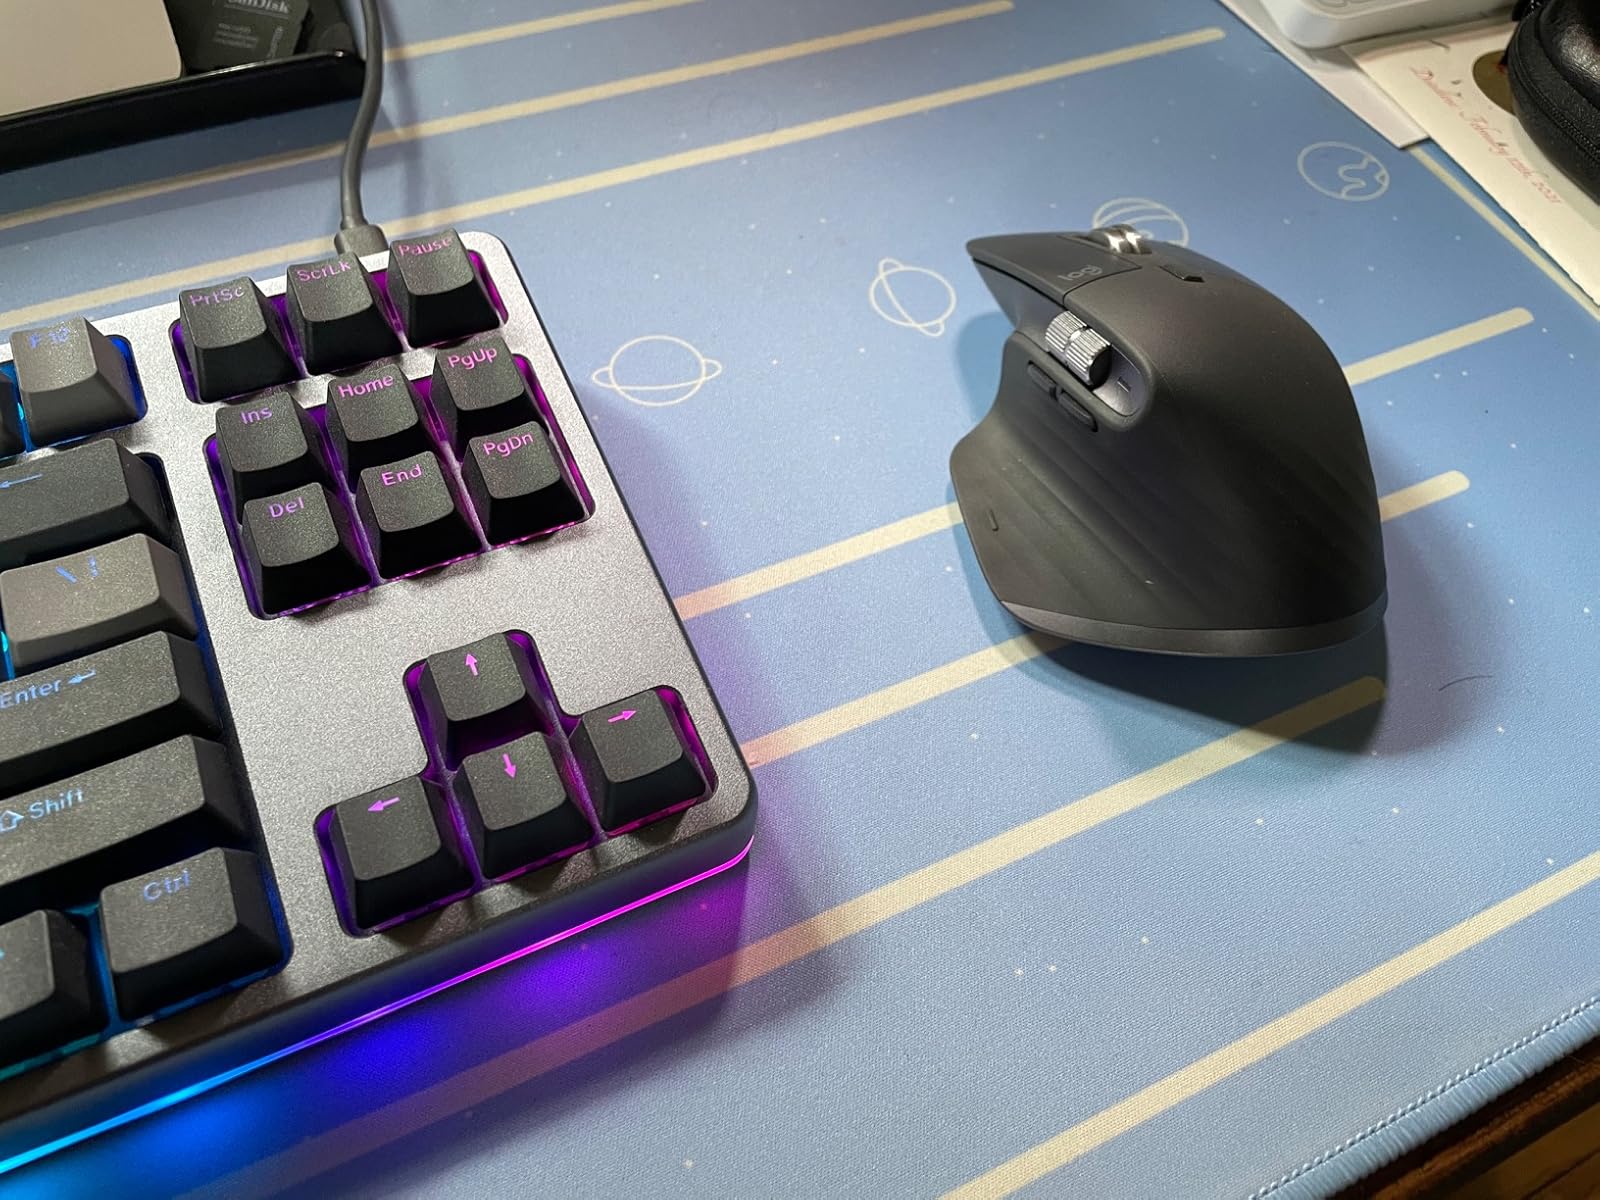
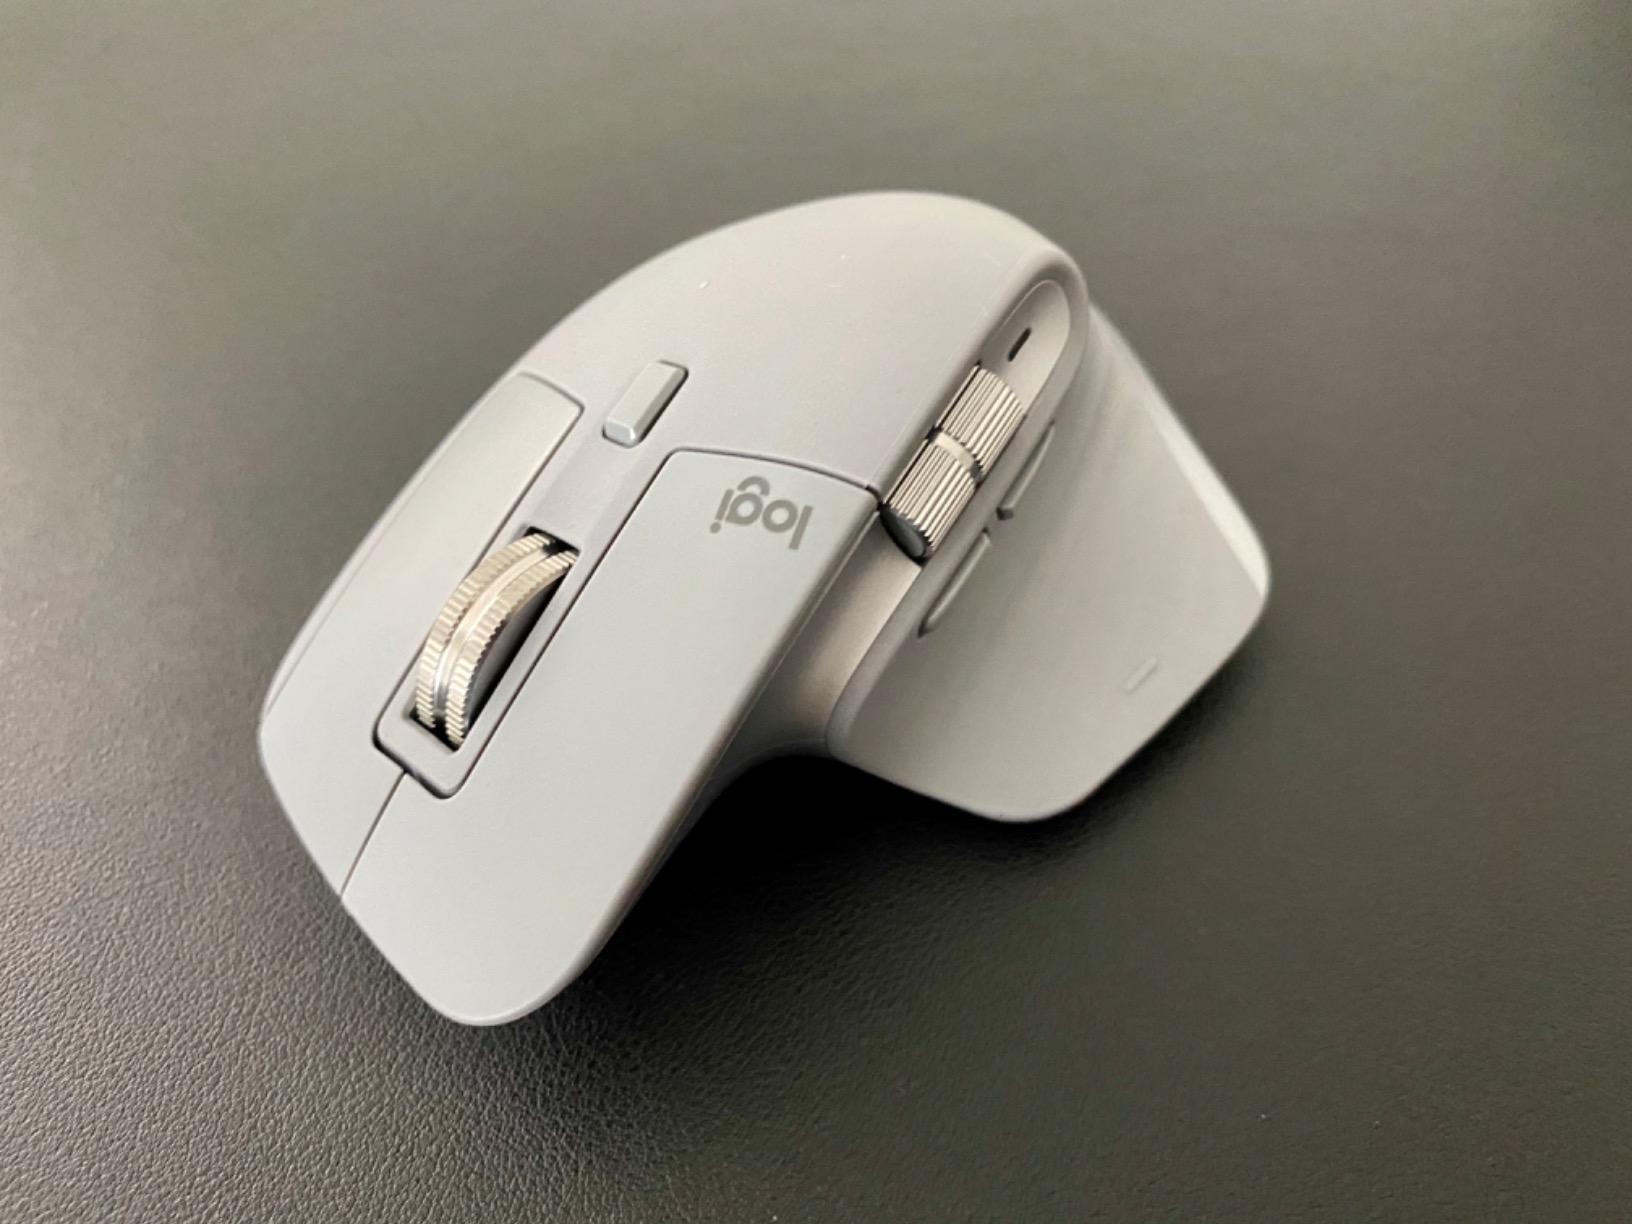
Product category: mouse
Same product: no